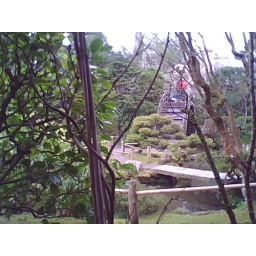
This is the view from where I was sitting at the tea house in Golden Gate Park.